John Charles Thring

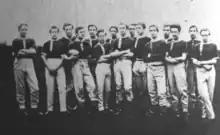
Uppingham School football team, 1862

Rules of football for Uppingham School had been created under the supervision of Charles Thring's brother Edward in 1857. They allowed the ball to be carried in a similar fashion to the Rugby rules.